S.C. Braga in European football

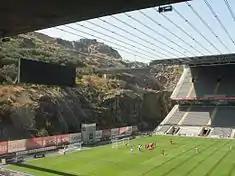
Estádio Municipal de Braga

S.C. Braga is a Portuguese football club based in the northern city of Braga. They have competed in European competitions organised by UEFA: the UEFA Cup Winners' Cup, UEFA Europa League (formerly UEFA Cup), UEFA Intertoto Cup, UEFA Champions League and UEFA Europa Conference League.